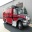
Label: ambulance